Julián Romea

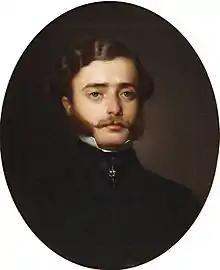
Portrait of Julian Romea by Federio de Madrazo in the Museum of Romanticism (Madrid)

Born in the Plaza de Santa Catalina, in the Murcian capital, Julián was the second of the six children of Mariano Romea y Bayona, an Aragonese who administered the assets of the Marquises of Espinardo in Murcia, and of Ignacia Yanguas and Prat de Rivera, a Valencian based in Madrid. In 1816 he moved with his family to Alcalá de Henares, but when his father was banished for his liberal past and fled to Portugal, his mother returned to Murcia with her children in 1823; there the young Romea studied the humanities at the Major Seminary of San Fulgencio; by then he already intervened as an actor in amateur pieces. At the end of 1827 the father returned from exile. In 1831 they returned to Madrid and Julián enrolled in the newly created School of Music and Declamatory Art, where he was taught by the great actor Carlos Latorre, a disciple of Isidoro Máiquez; he also became a professor at this School, popularly known as The Conservatory. In 1832 he was hired as a young leading man by the Juan Grimaldi Company and was an actor at the Teatro del Principe, on whose stage he starred in the first performance of a play by William Shakespeare directly translated from English: "Macbeth", in 1838.